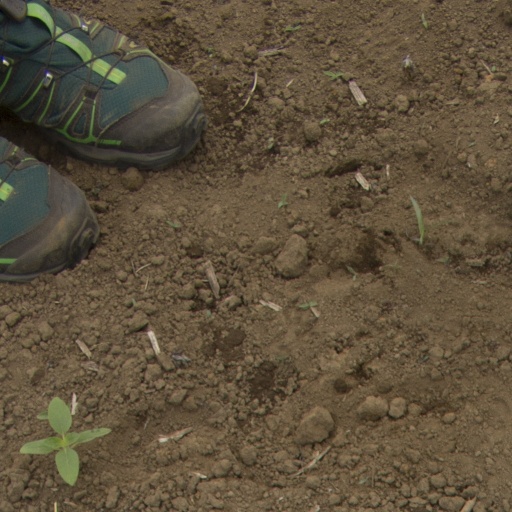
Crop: Jerusalem artichoke